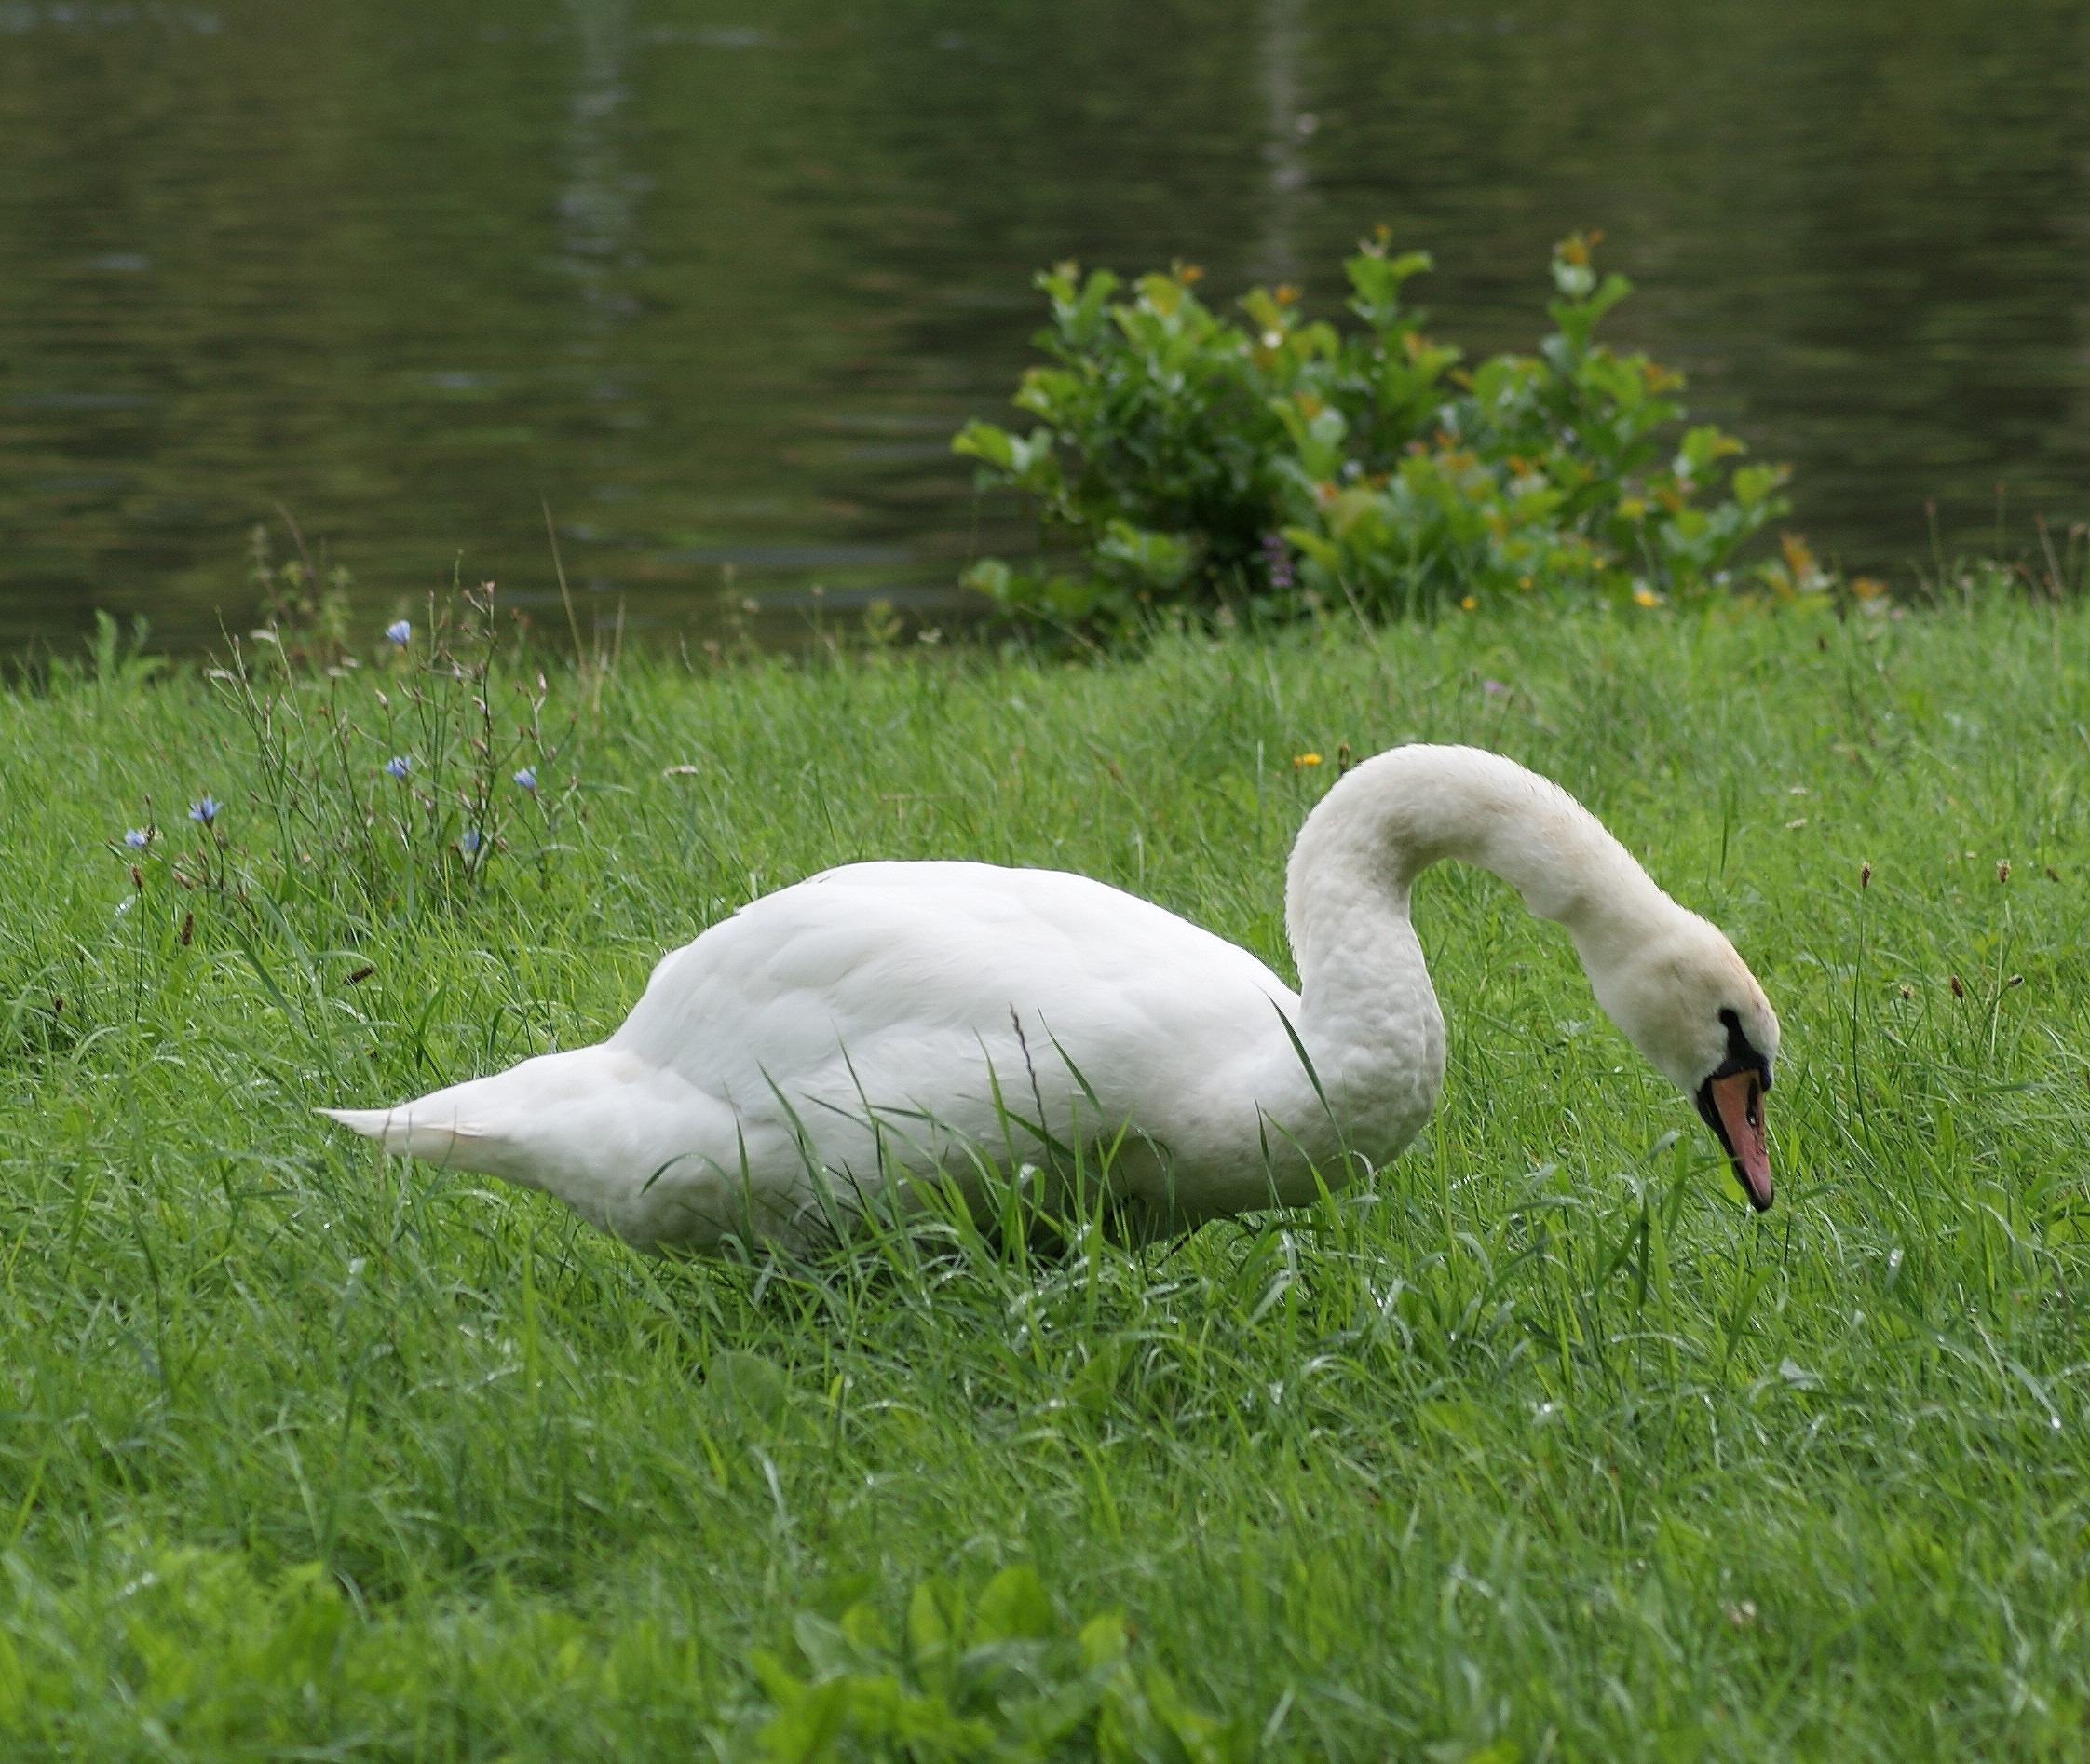
nature, bird, wing, animal, wildlife, beak, fauna, swan, goose, vertebrate, waterfowl, water bird, ducks geese and swans